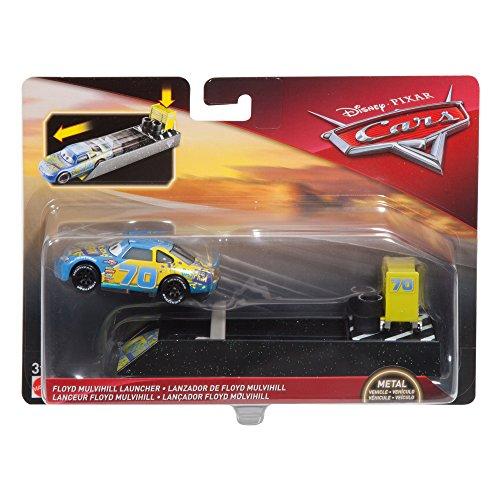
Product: Disney Pixar Cars Floyd Mulvihill Launcher
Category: Toys & Games | Play Vehicles | Toy Vehicles
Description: Inspired by Disney/Pixar Cars 3.
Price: $11.01
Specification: ProductDimensions:1.9x9x6.5inches|ItemWeight:5.4ounces|ShippingWeight:5.4ounces(Viewshippingratesandpolicies)|DomesticShipping:ItemcanbeshippedwithinU.S.|InternationalShipping:ThisitemcanbeshippedtoselectcountriesoutsideoftheU.S.LearnMore|ASIN:B075163GFH|Itemmodelnumber:FLH77|Manufacturerrecommendedage:36months-7years